Hubert Lamb

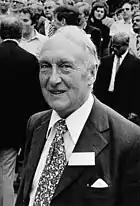
Hubert Lamb

Hubert Horace Lamb (22 September 1913 in Bedford – 28 June 1997 in Holt, Norfolk) was an English climatologist who founded the Climatic Research Unit in 1972 in the School of Environmental Sciences at the University of East Anglia.